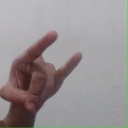
अक्षर: च